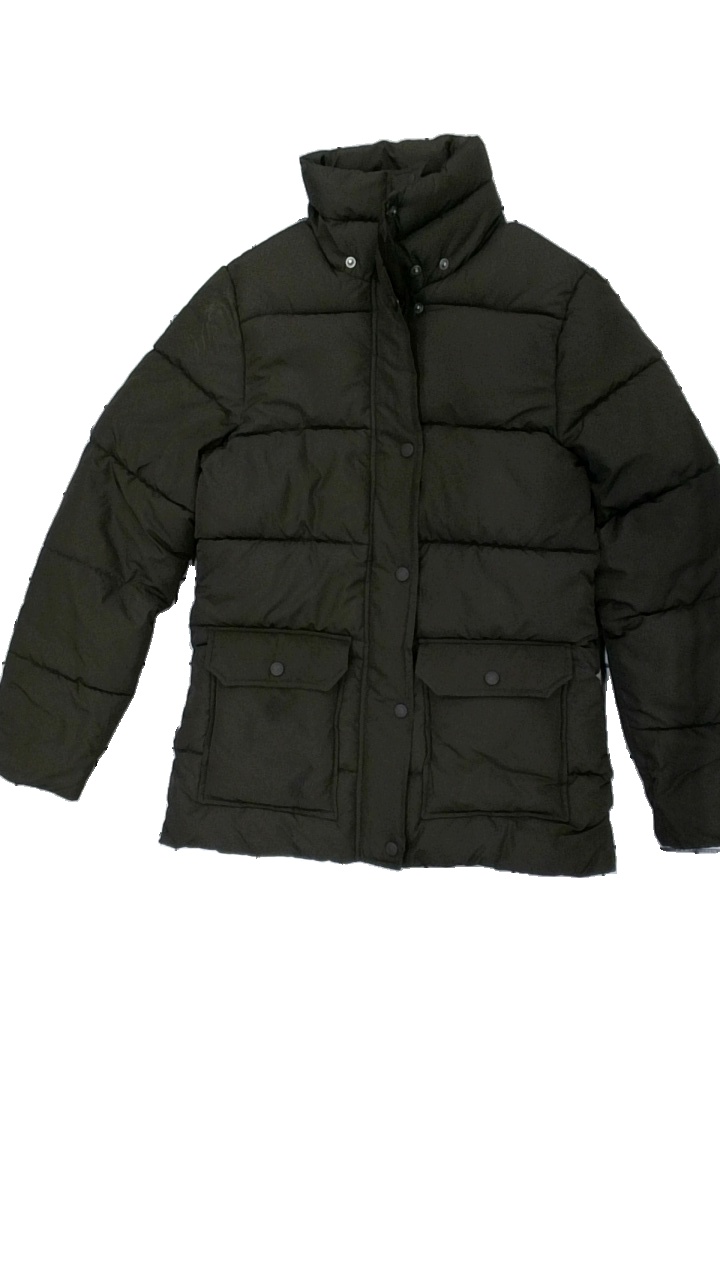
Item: Winter Jacket (Ladies)
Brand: Logg (h&m)
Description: brun vinterjacka, fläckar axel
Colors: Brown
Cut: Regular
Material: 100% polyester
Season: Winter
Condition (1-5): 3
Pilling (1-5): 5
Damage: fläckar
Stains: Major
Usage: Export
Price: <50